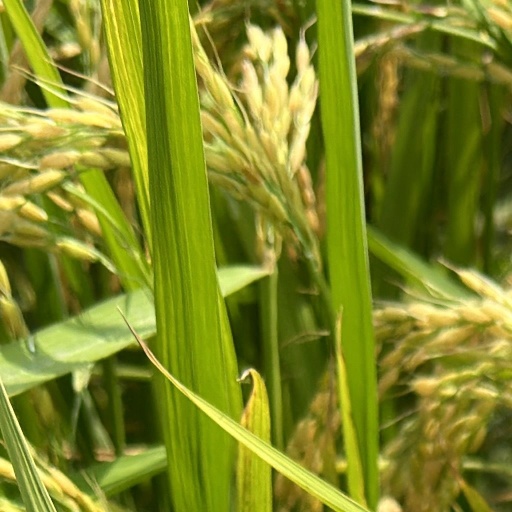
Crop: rice